White Puerto Ricans

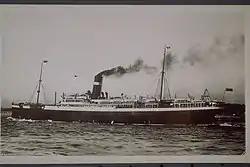
Type of steamship in which Corsicans arrived in Puerto Rico

By 1825, the Spanish Empire had lost all of its territories in the Americas with the exception of Cuba and Puerto Rico. These two possessions, however, had been demanding more autonomy since the formation of pro-independence movements in 1808. Realizing that it was in danger of losing its two remaining Caribbean territories, the Spanish Crown revived the Royal Decree of Graces of 1815.